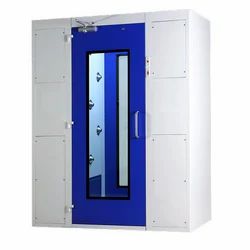
Label: Cleanroom_Air_Showers